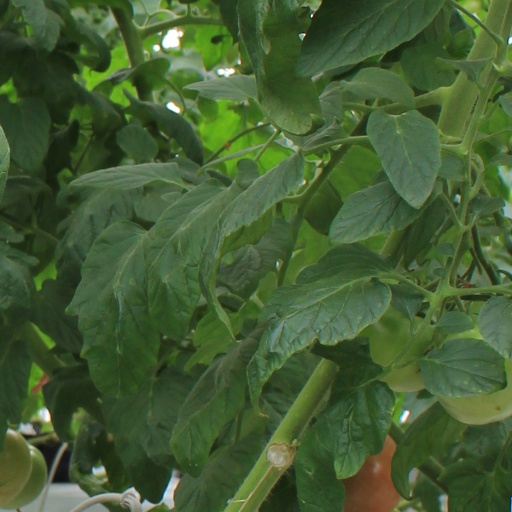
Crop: tomato